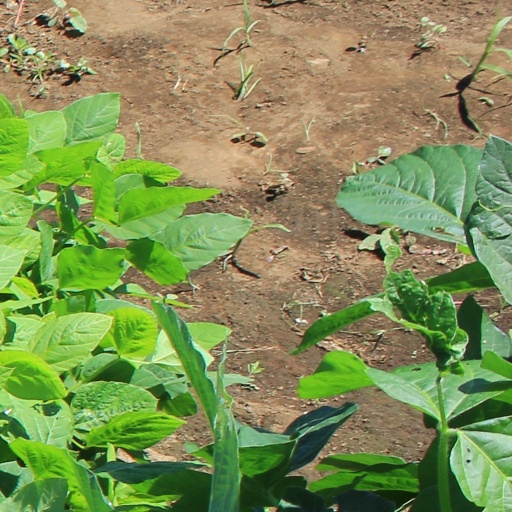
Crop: soybean